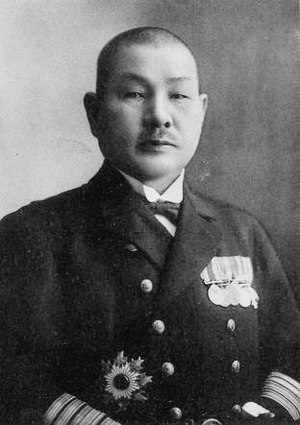
Soemu Toyoda
Den japanske admiral Soemu Toyoda
Soemu Toyoda, 22. maj 1885 - 22. september 1957 var en japansk admiral under 2. verdenskrig. Den 3. maj 1944 blev han admiral for den Kombinerede flåde og var fra 1945 øverstkommanderende for hele den Kejserlige japanske flåde. Han var ansvarlig for slaget i det Filippinske hav og Operation Ten-Go.